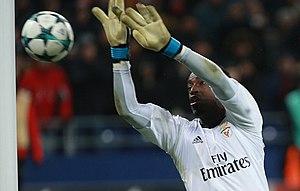
Bruno Varela, de son nom complet Bruno Miguel Semedo Varela, est un footballeur portugais né le 4 novembre 1994 à Lisbonne. Il évolue au poste de gardien de but au Vitória Guimarães.